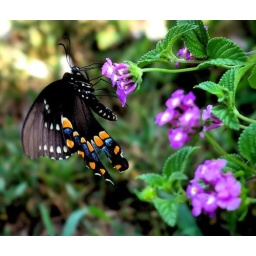
after 35 min. flying around the flower pots this butterfly picked this spot to stop, only shot I got